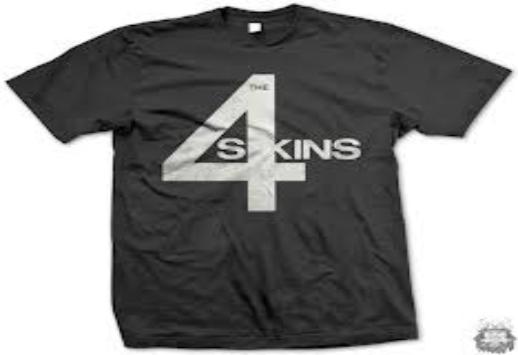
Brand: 4Skins
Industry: Clothes